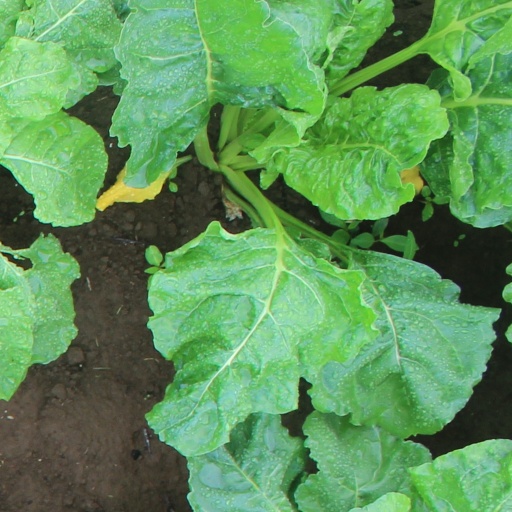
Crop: sugar beet